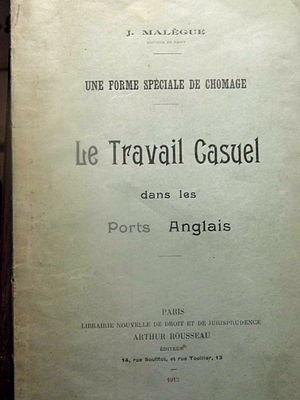
Page de couverture de la thèse de Joseph Malègue publiée en 1913
Joseph Malègue est un écrivain français, né à La Tour-d'Auvergne le 8 décembre 1876 et mort à Nantes le 30 décembre 1940.